China Administration of Sports for Persons with Disabilities

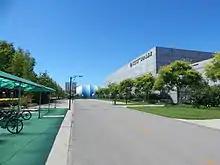
Comprehensive Training Hall

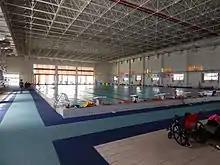
Swimming Hall

The China Administration of Sports for Persons with Disabilities (CASPD) is a public institution of the Central Government of China, and is affiliated with the China Disabled Persons' Federation (CDPF). It is estimated that there are 85 million people with disabilities in China. The CASPD is responsible for the administration of disability sports in China. Its work includes developing sporting standards, carrying out sports research, undertaking sports drug testing, and directing sports training programs. It also manages the China Disability Sports Training Centre (CDSTC) in Beijing.